Swashbuckler

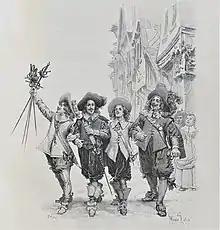
D'Artagnan and the Three Musketeers.

A swashbuckler is a genre of European adventure literature that focuses on a heroic protagonist stock character who is skilled in swordsmanship, acrobatics, and guile, and possesses chivalrous ideals. A "swashbuckler" protagonist is heroic, daring, and idealistic: he rescues damsels in distress, protects the downtrodden, and uses duels to defend his honor or that of a lady or to avenge a comrade.